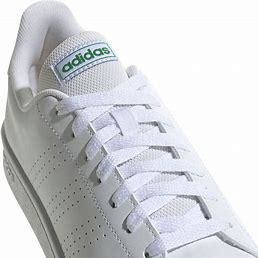
Brand: Adidas
Model: Advantage